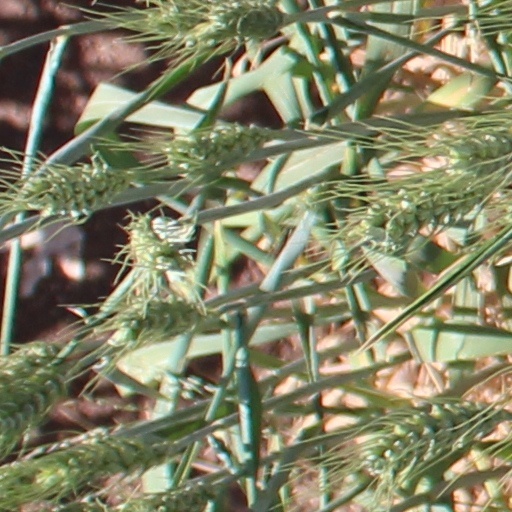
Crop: wheat